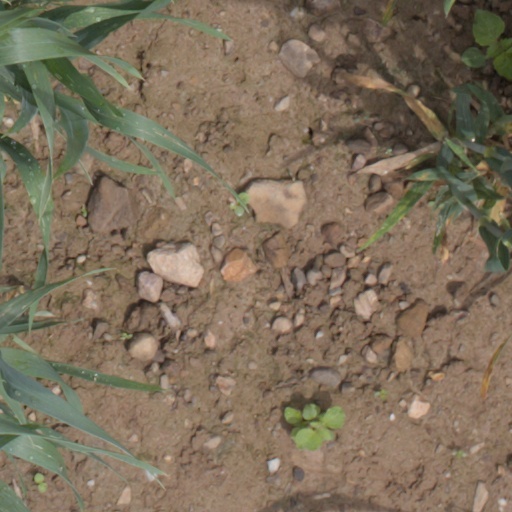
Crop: wheat